Vacanze in America

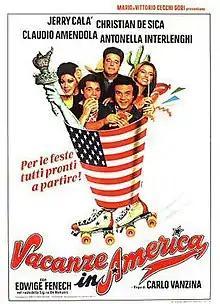
Theatrical release poster by Renato Casaro

Vacanze in America ("Holidays in America") is a 1984 Italian comedy film directed by Carlo Vanzina.